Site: saxony
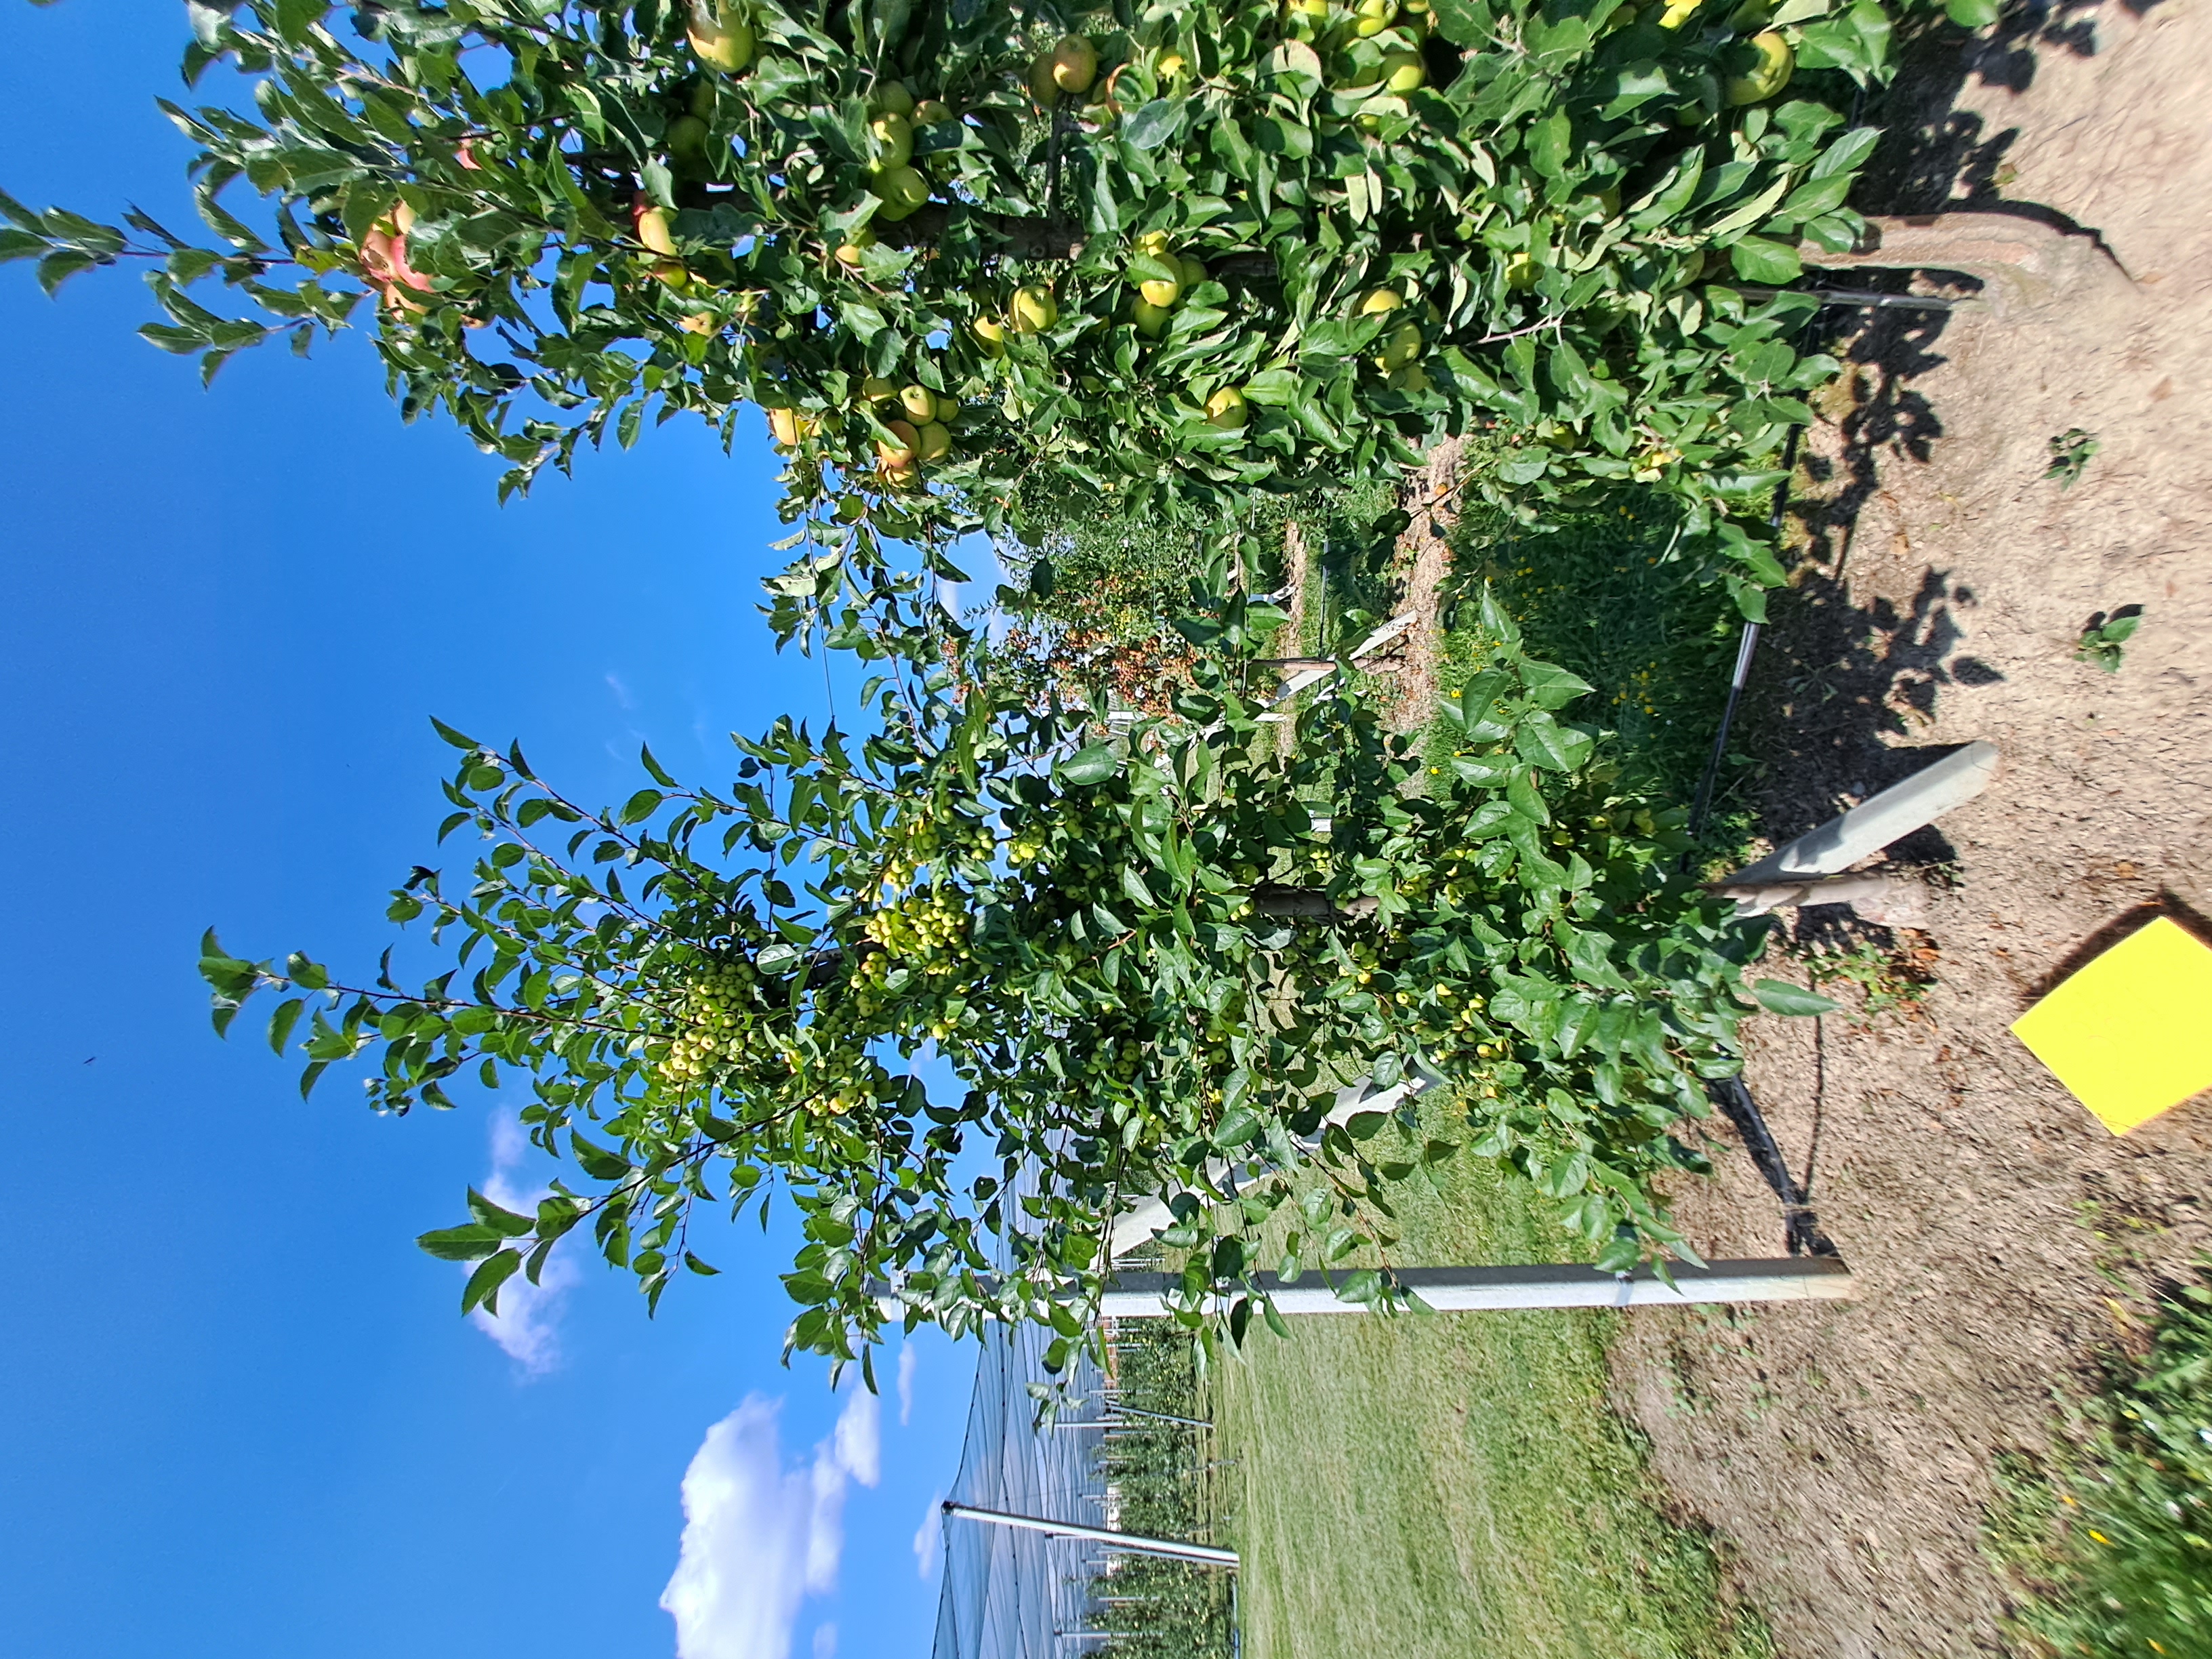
Growth stage (BBCH 81): Maturity of fruit and seed